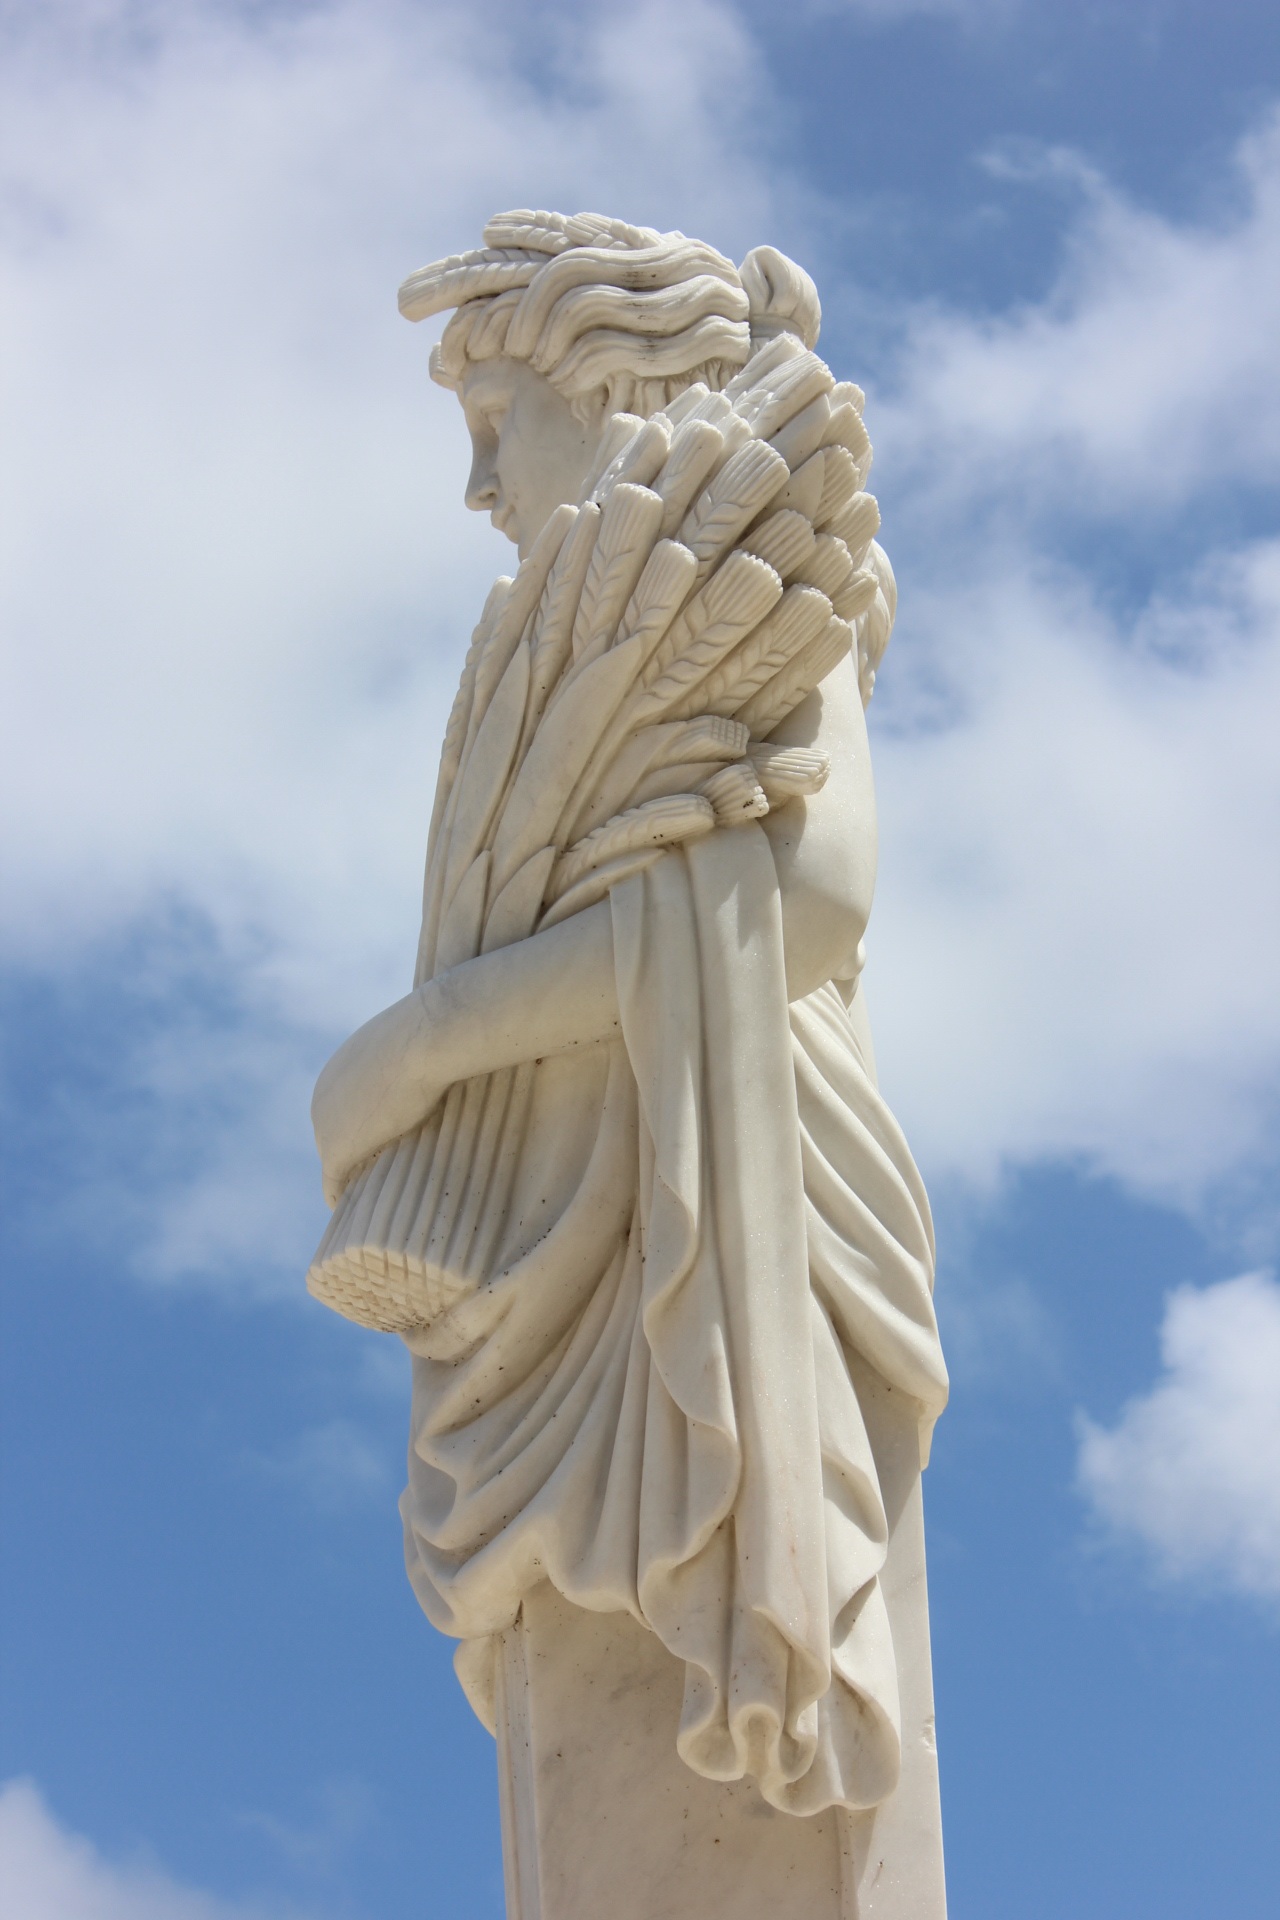
sky, monument, statue, artwork, sculpture, art, temple, carving, stone carving, ancient history, classical sculpture, the female statue